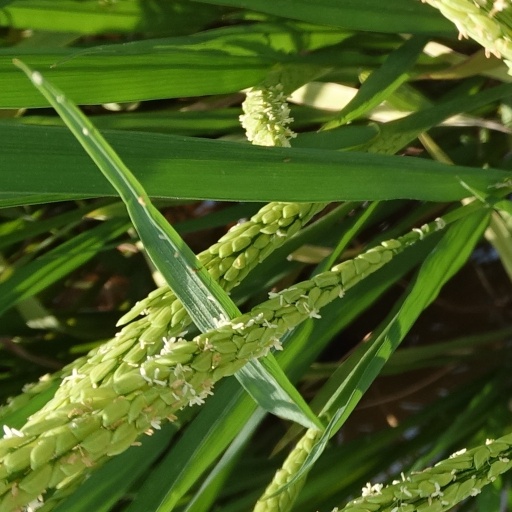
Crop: rice